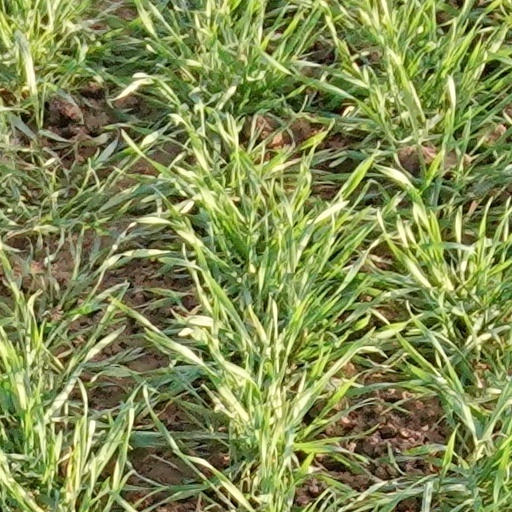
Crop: wheat